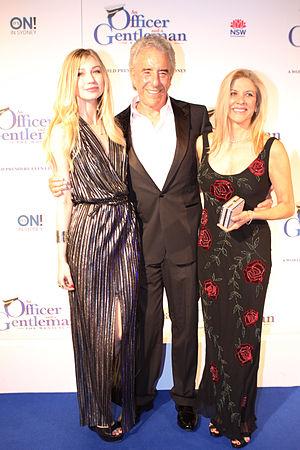
Douglas Day Stewart est un scénariste américain né en janvier 1940.